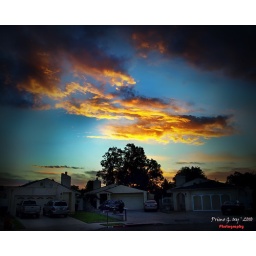
Colors on the Sky....no time to head on to the beach or mountain, why not around the neighborhood to get sky shot!